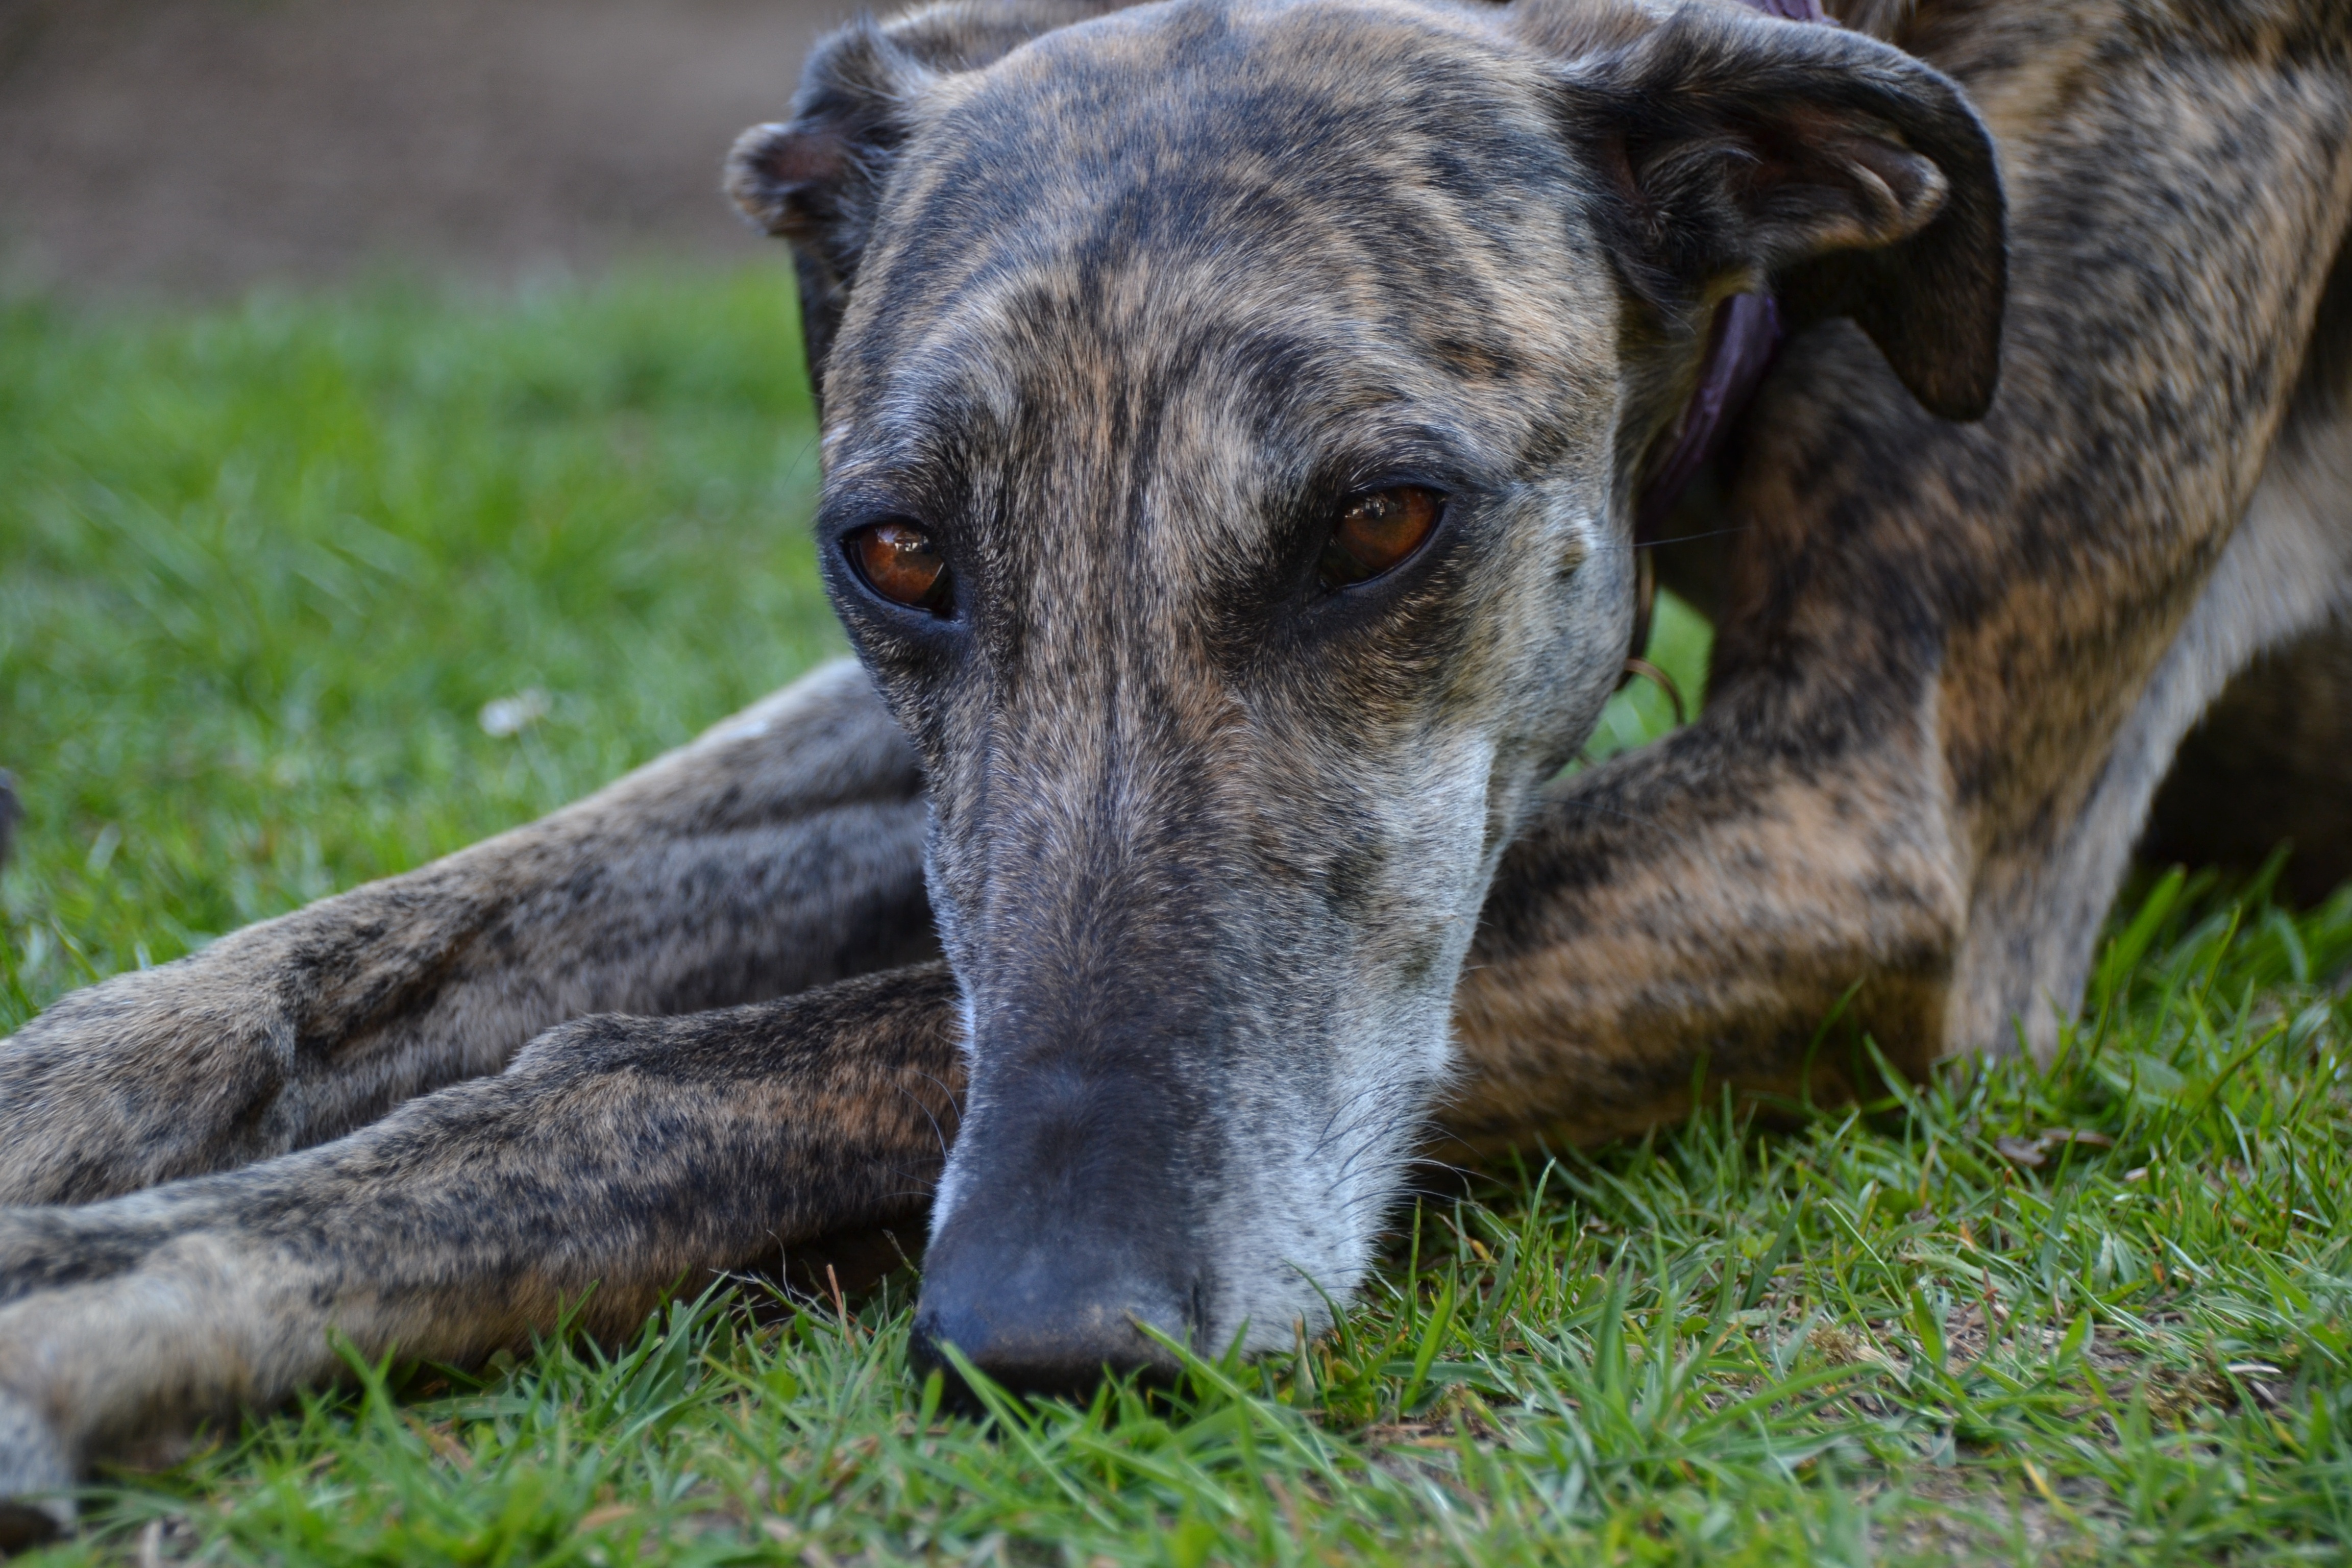
dog, portrait, mammal, hound, sports, vertebrate, whippet, greyhound, dog breed, galgo, espa ol, dog like mammal, carnivoran, animal sports, louisiana catahoula leopard dog, dog sports, sighthound, galgo espa ol, lurcher